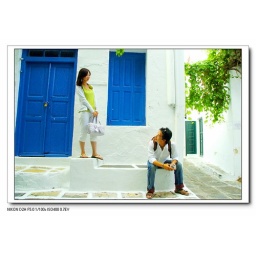
I miss blue sky in greece!